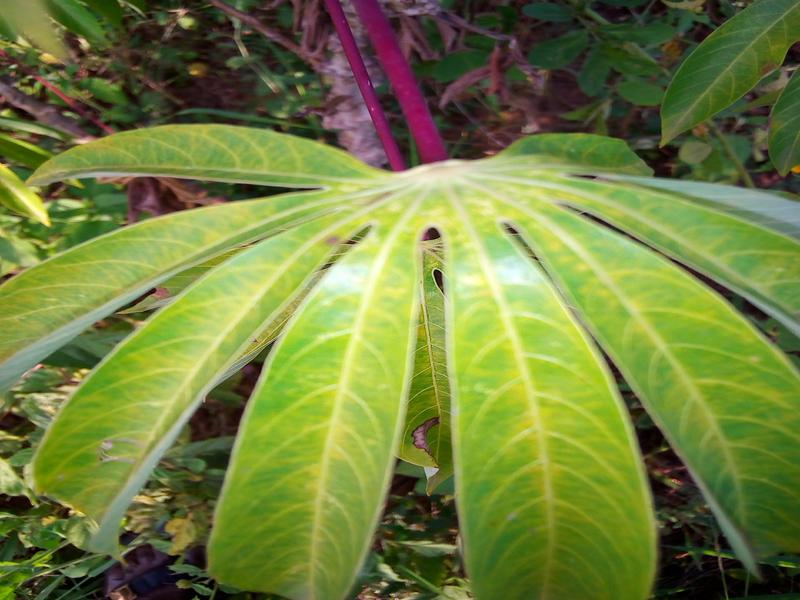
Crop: cassava
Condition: brown_streak_disease